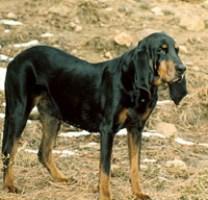
black-and-tan_coonhound